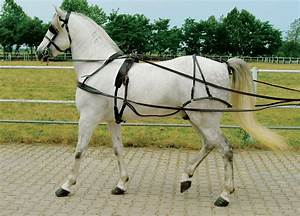
Label: horse